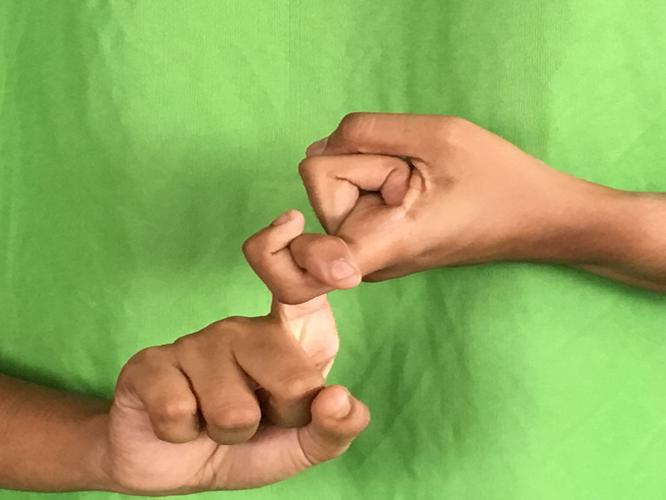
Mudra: Pasha
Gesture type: double_hand